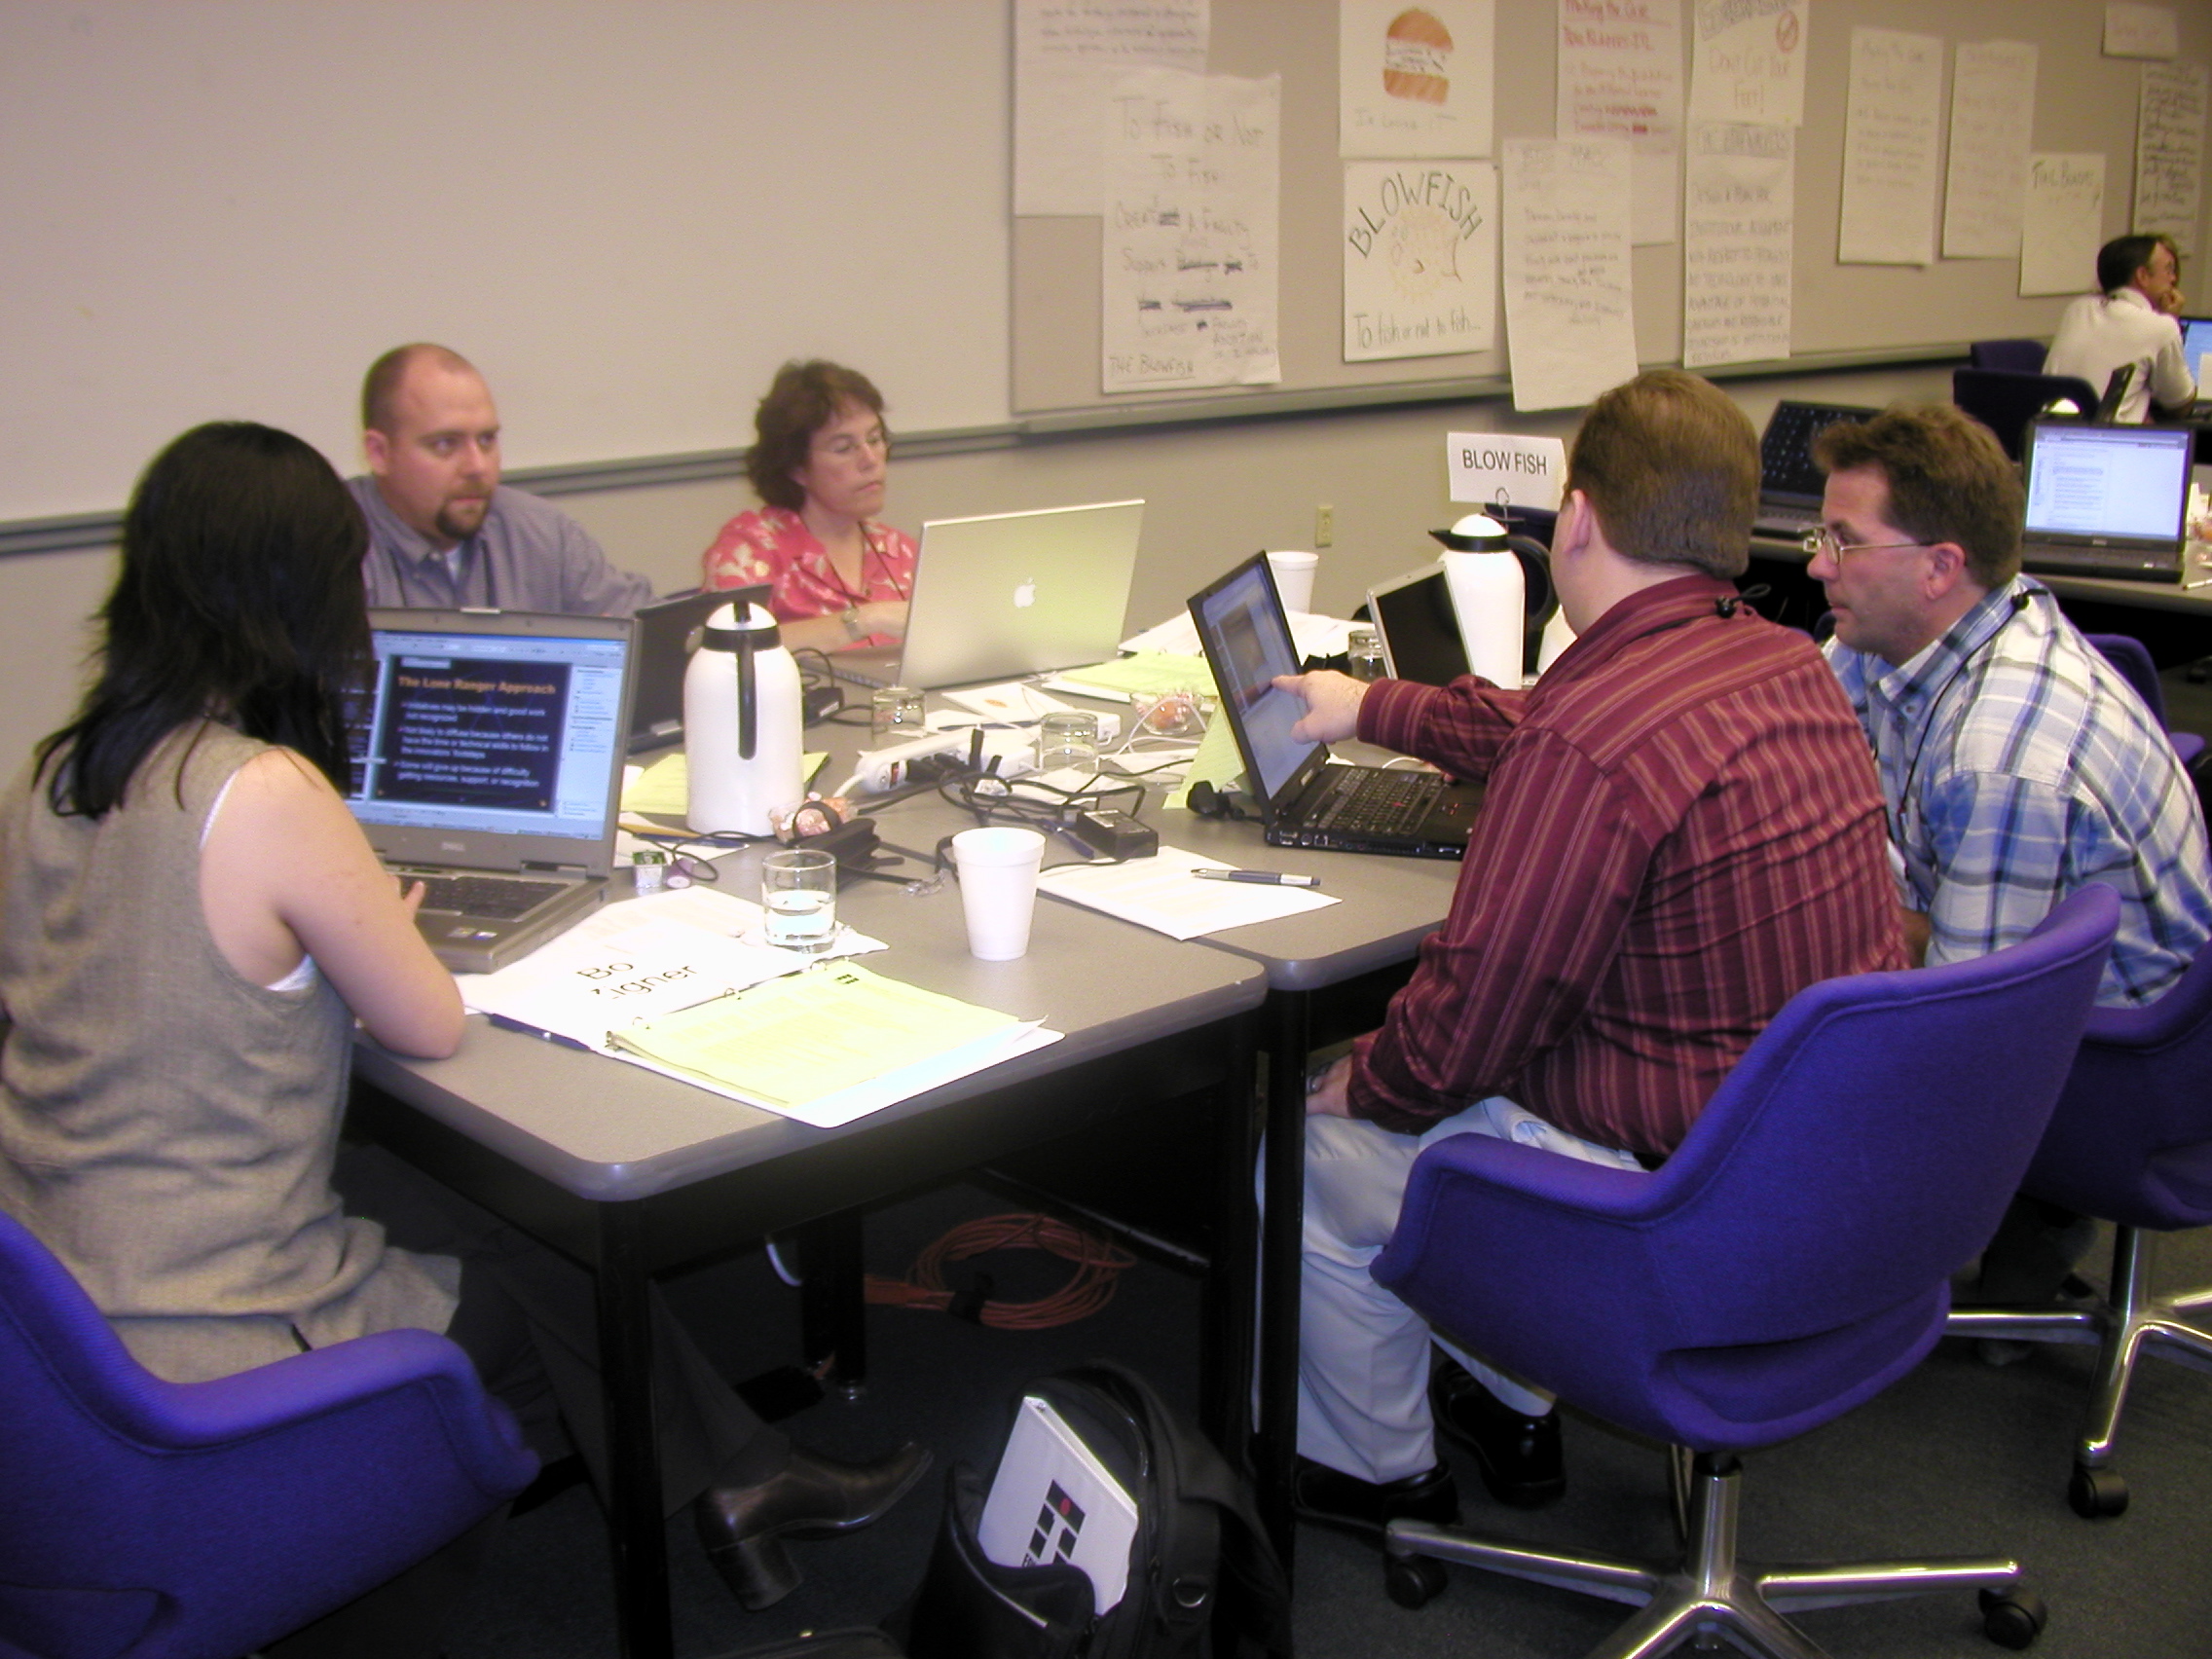
learning, itl05